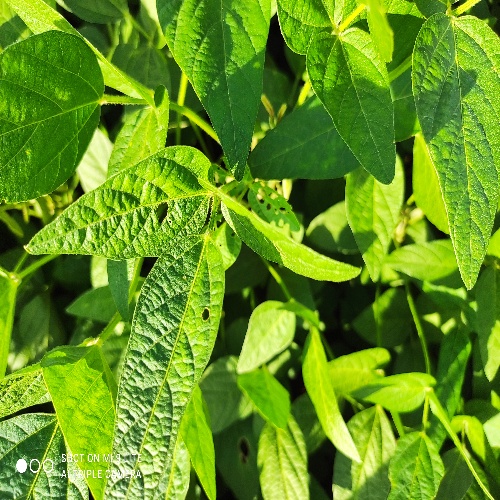
Label: Caterpillar